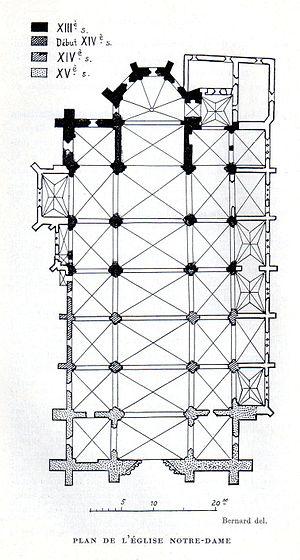
Montbrison - Collégiale Notre-Dame d'Espérance - Plan (Congrès archéologique de France - 1935)
L'église collégiale Notre-Dame-d'Espérance est une église située sur la commune de Montbrison dans la Loire en région Auvergne-Rhône-Alpes.